Malcolm Macdonald (engineer)

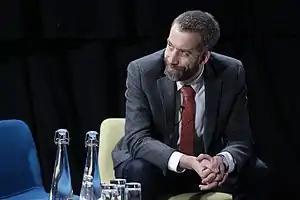
Malcolm Macdonald at the DATA.SPACE2017 conference in Glasgow, Scotland

Macdonald is frequently quoted by national and international media on topics relating to the space industry, and is a regular contributor to BBC Radio and Television, including BBC Radio Scotland shows such as Good Morning Scotland and Drive Time, as well as appearing on television shows such as the BBC Daily Politics Show and STV's Scotland Tonight.